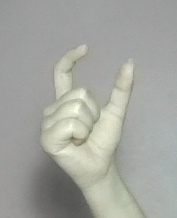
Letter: nun